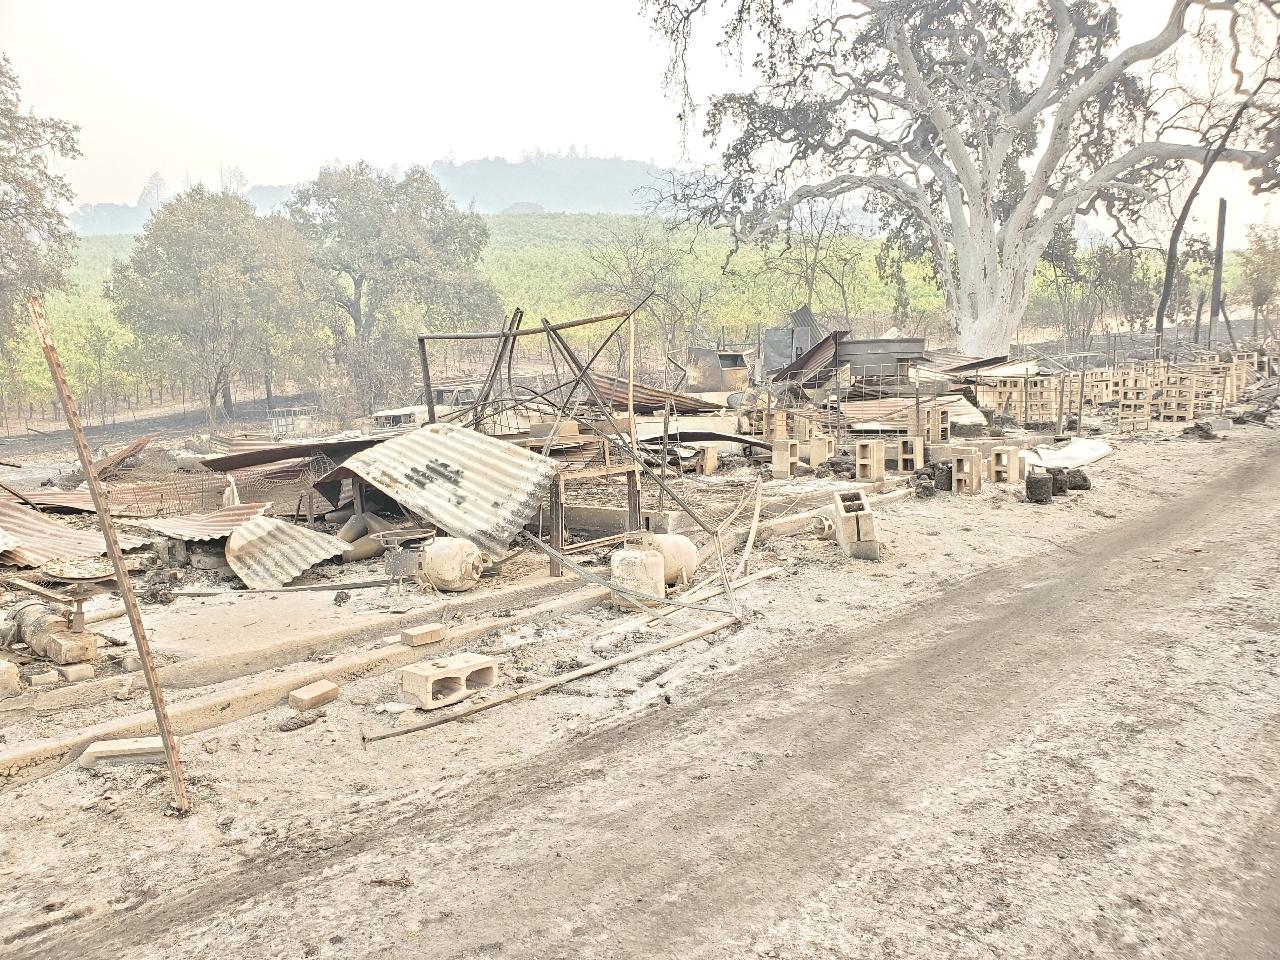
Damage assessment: destroyed